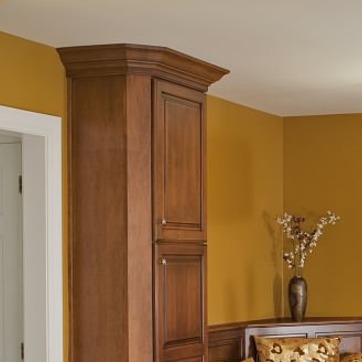
Material: wood